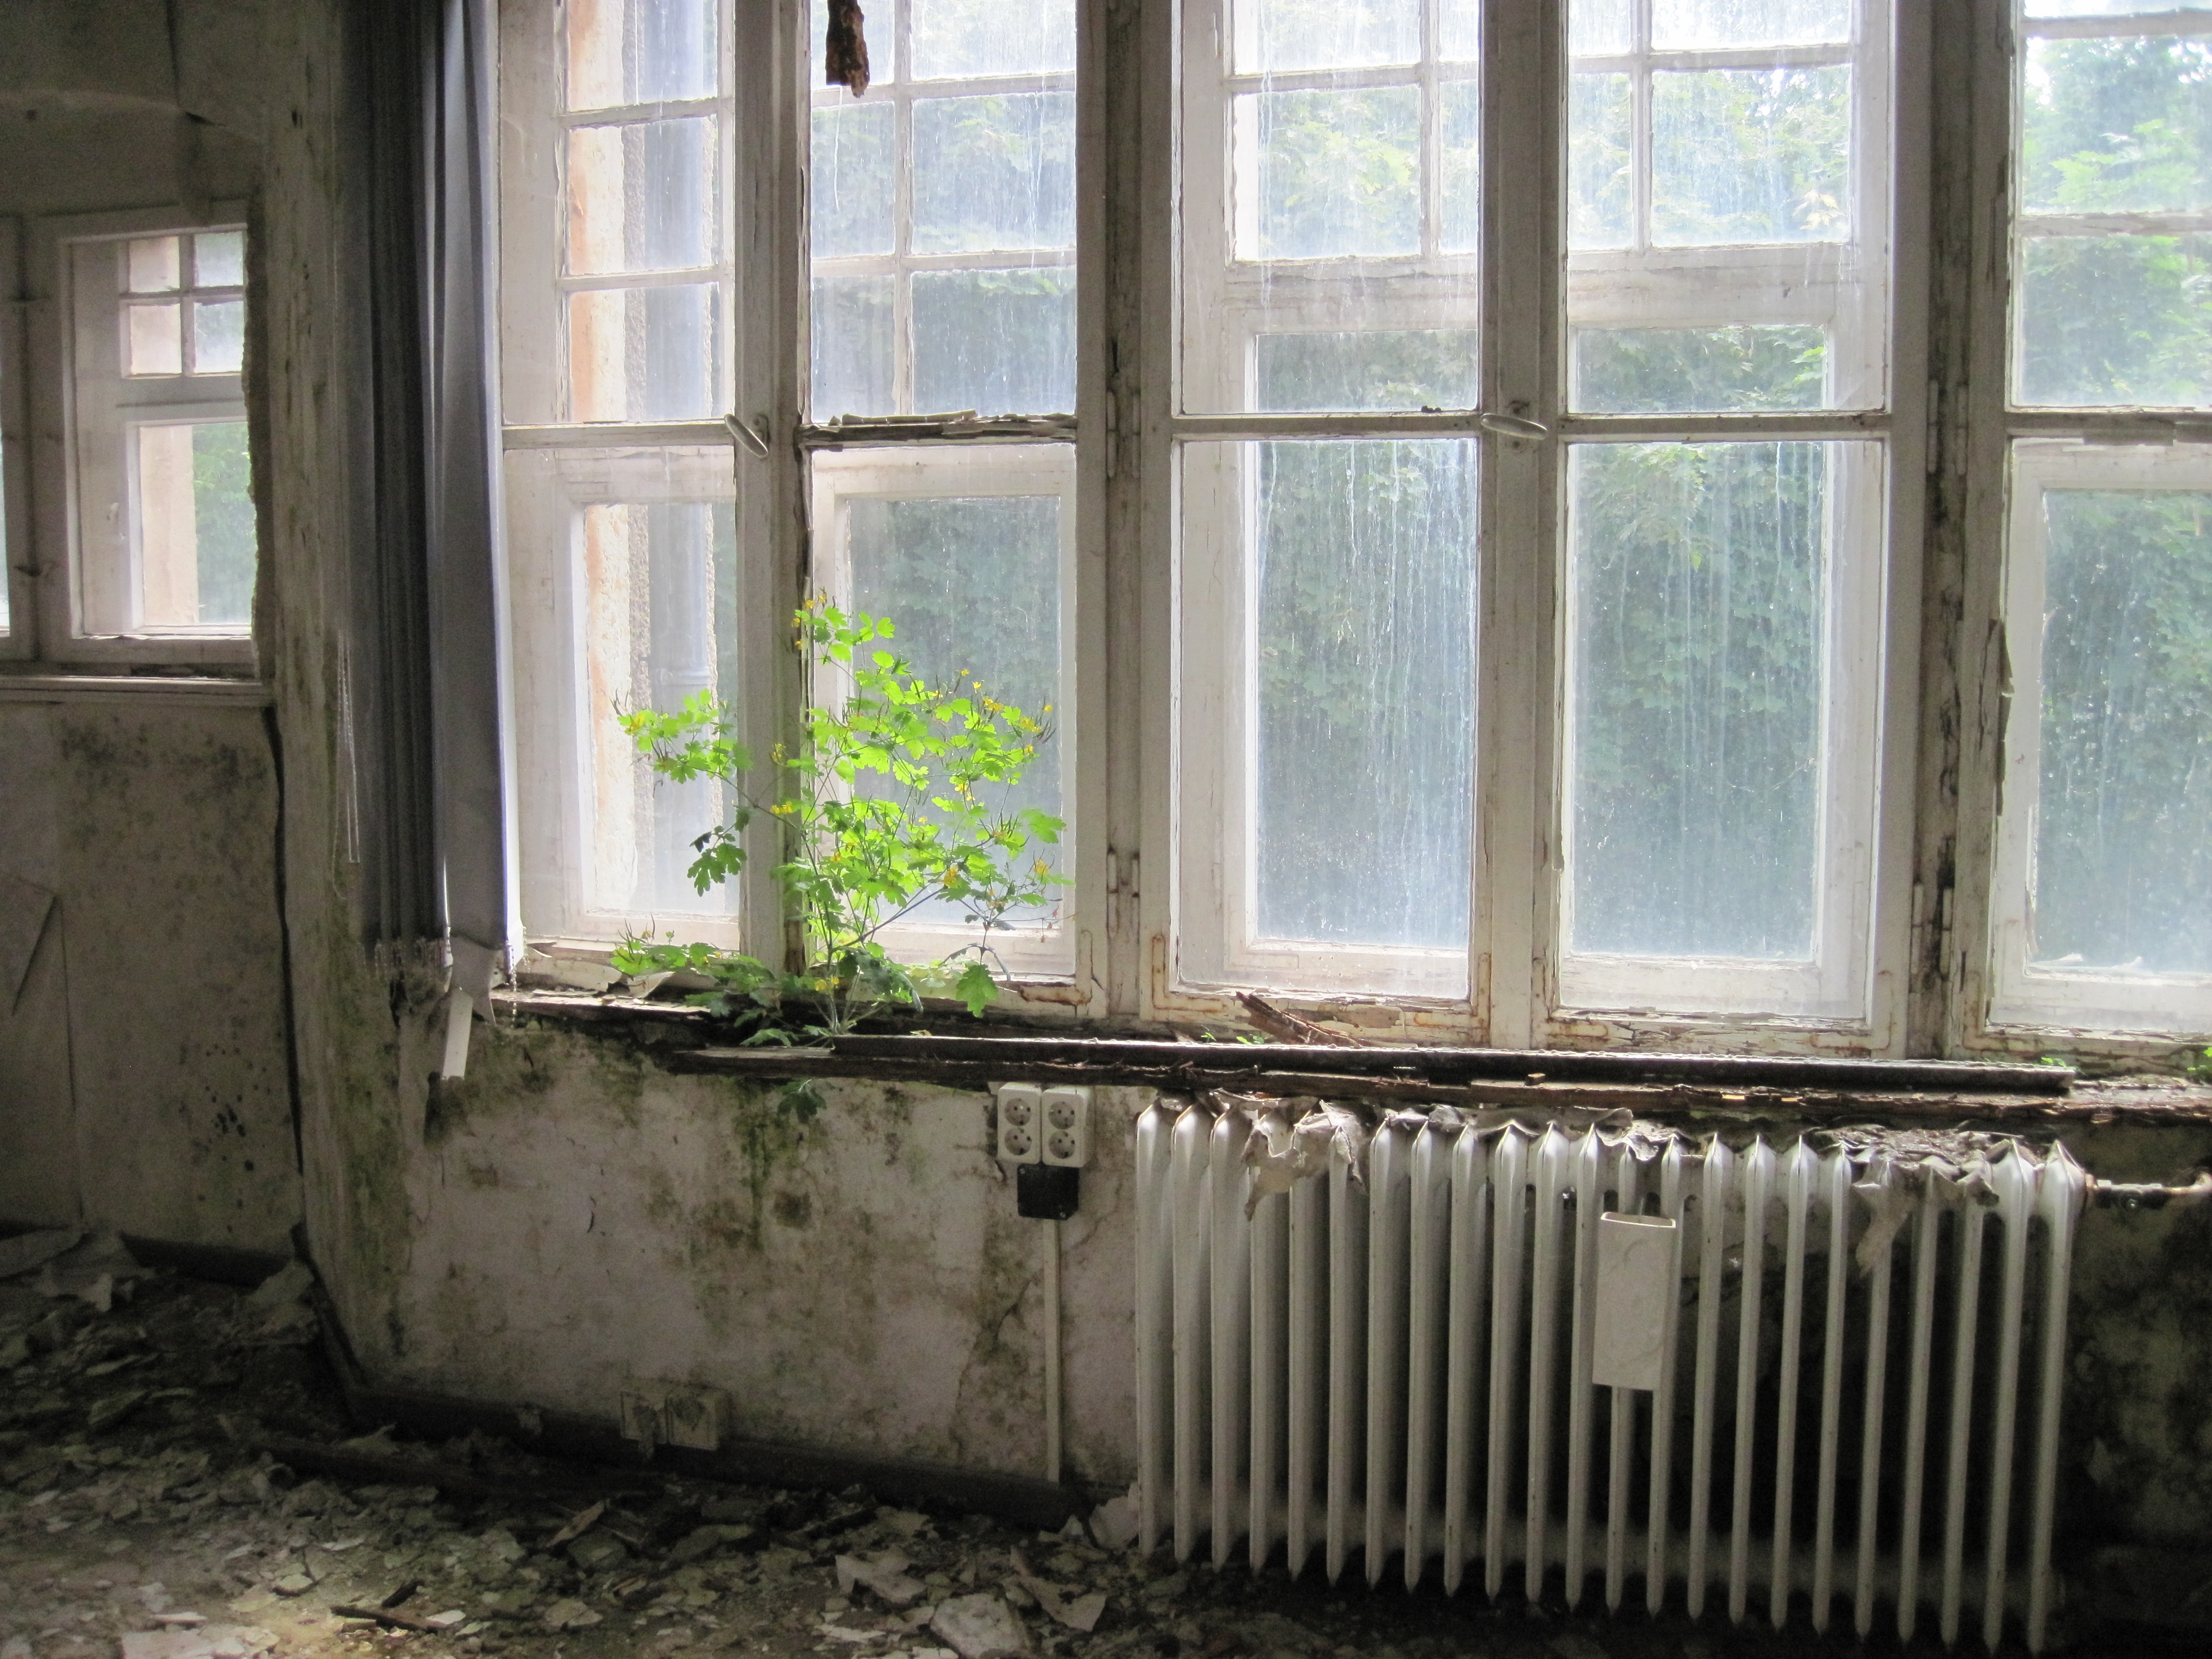
light, plant, wood, house, window, old, atmosphere, home, wall, broken, decay, ruin, room, door, interior design, transience, neglected, dilapidated, heating, estate, mood, forget, leave, lost places, ailing, run down, window covering